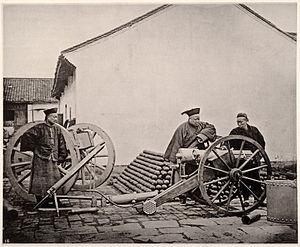
Le mouvement d'auto-renforcement est une période de réformes institutionnelles qui se déroula en Chine entre 1861 et 1895, à la fin de la dynastie Qing, à la suite d'une série de défaites militaires et de concessions faites aux puissances étrangères.